Bi-2

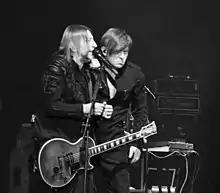
Shura (left) and Lyova (right) in Moscow, 2018

Bi-2 is a Belarusian alternative rock band, formed in 1988 in Babruysk, Belarusian SSR. During their career, Bi-2 achieved international success in Eastern Europe.